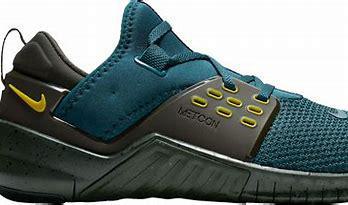
Brand: Nike
Model: Free X Metcon 2